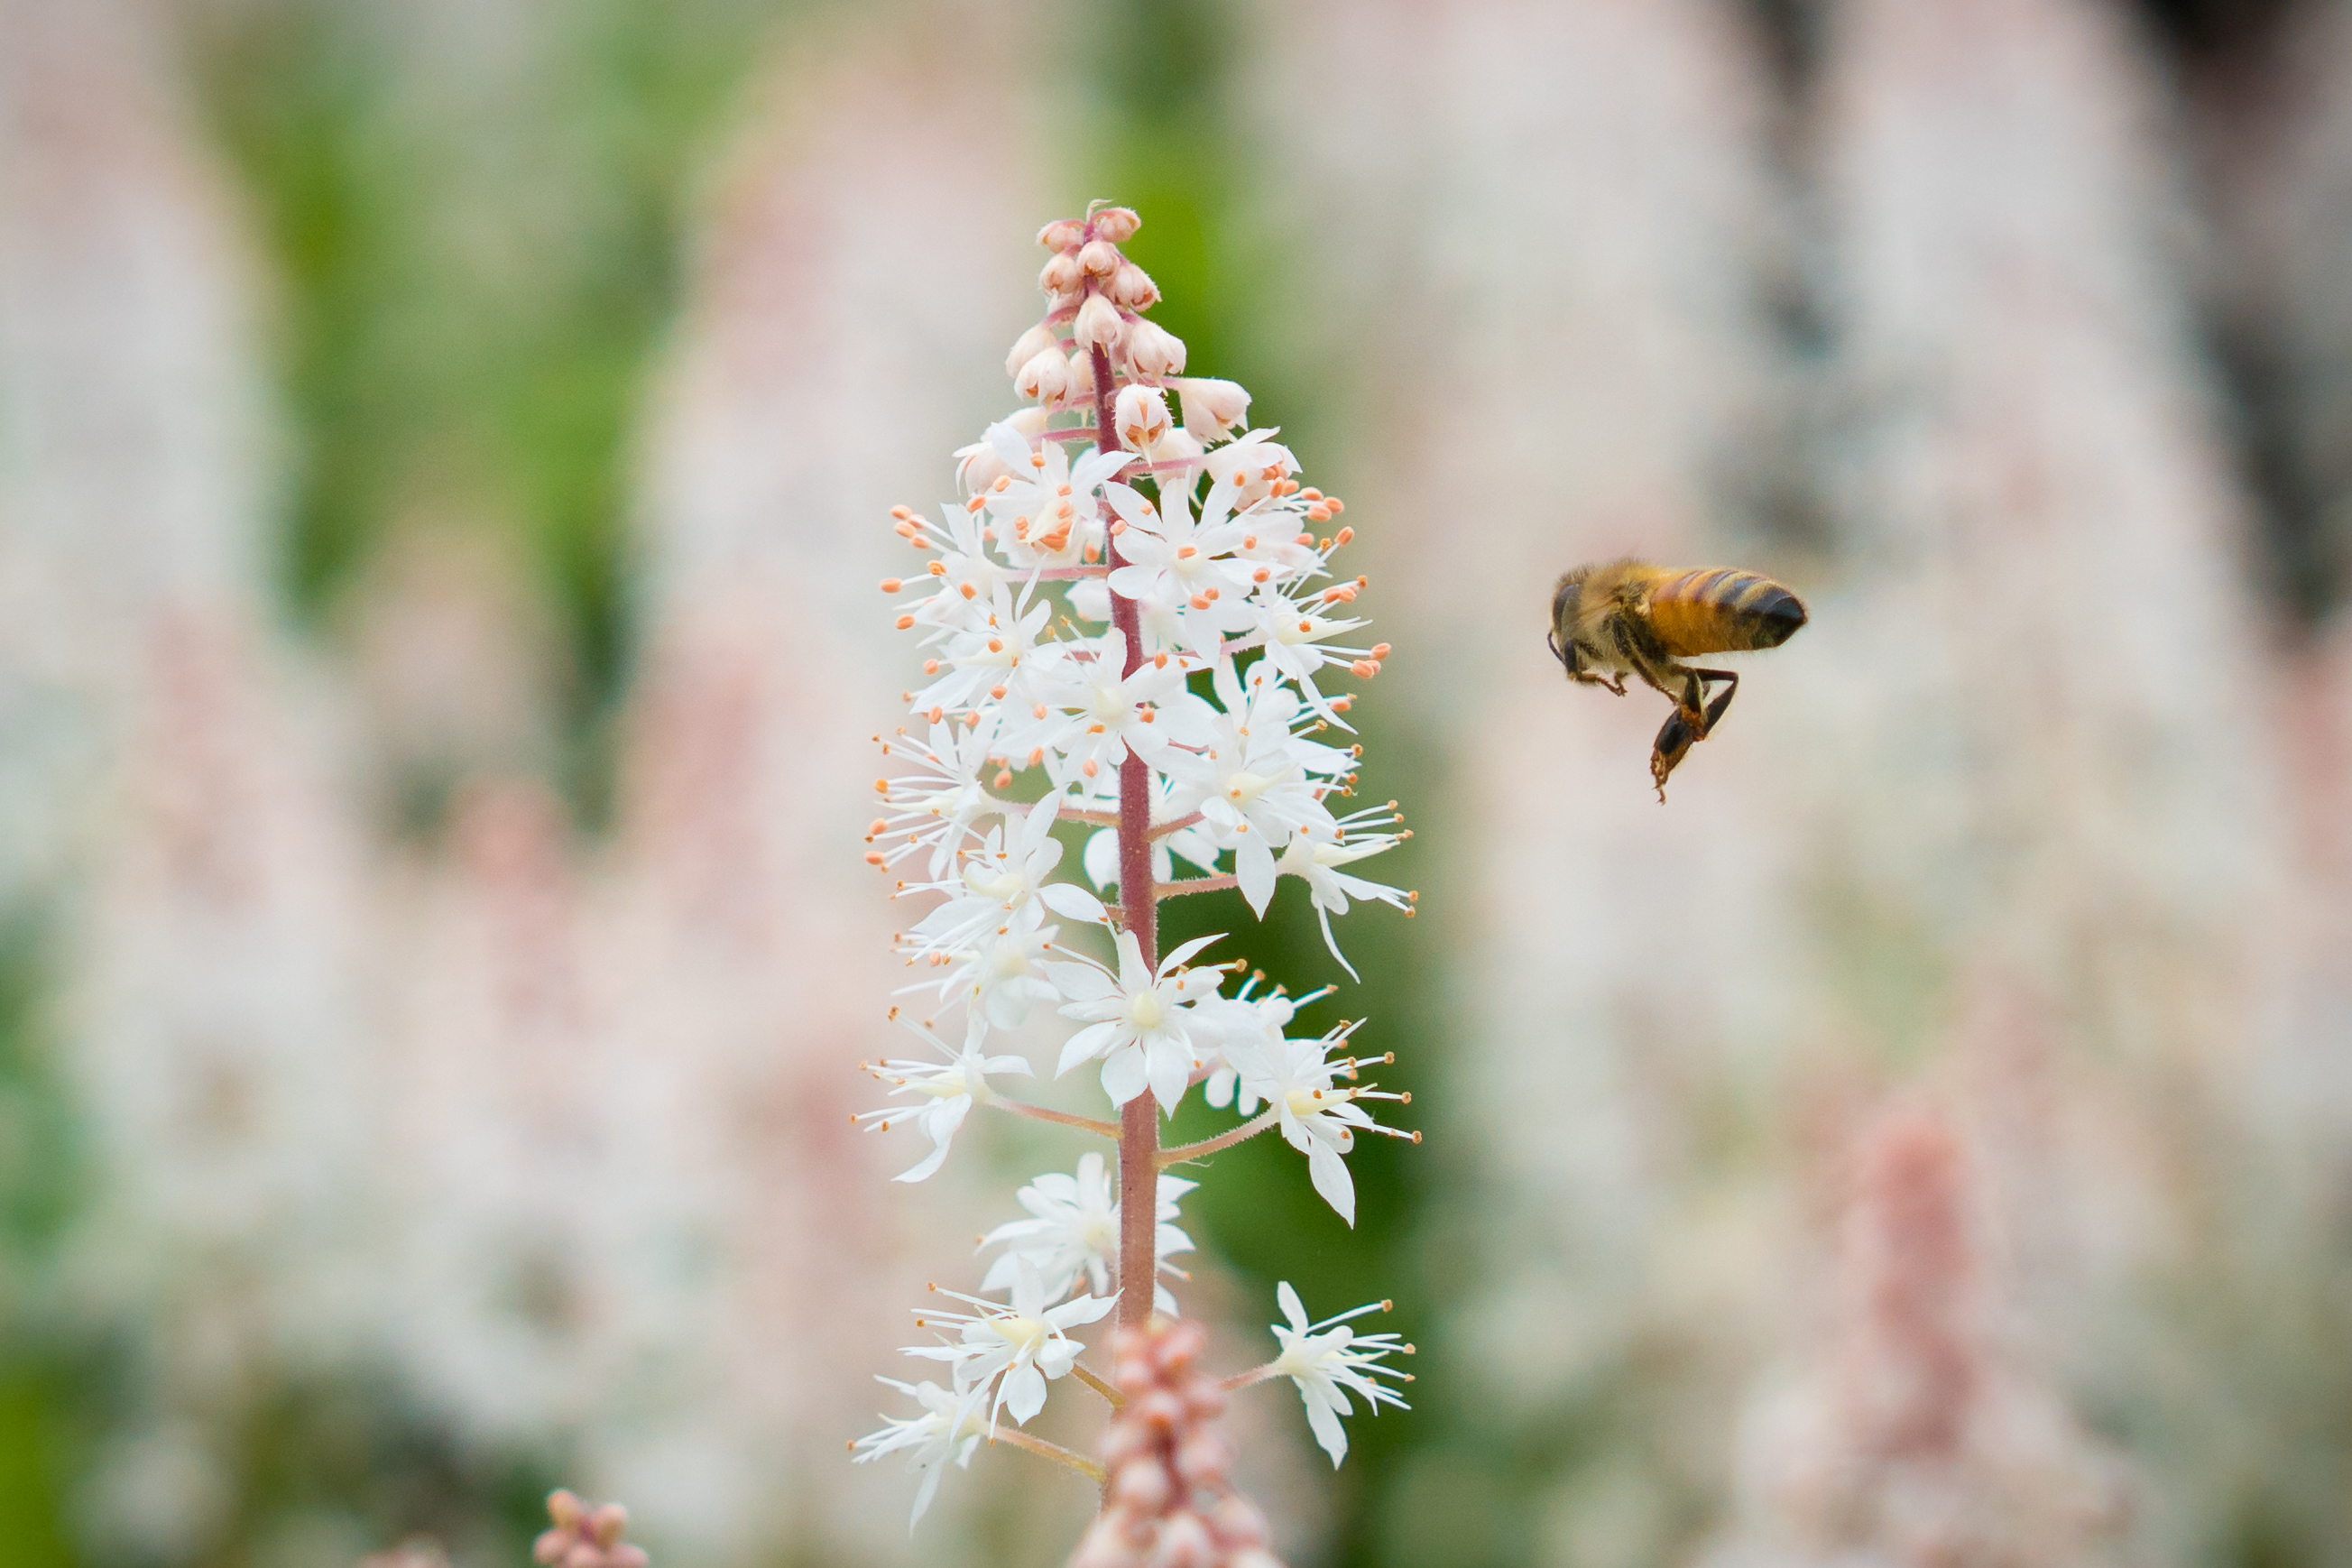
nature, branch, blossom, plant, photography, meadow, leaf, flower, petal, wildlife, pollen, spring, insect, botany, flora, fauna, invertebrate, wildflower, close up, bee, nectar, macro photography, honey bee, pollinator, membrane winged insect